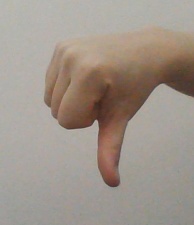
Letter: waw